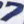
Number: 7